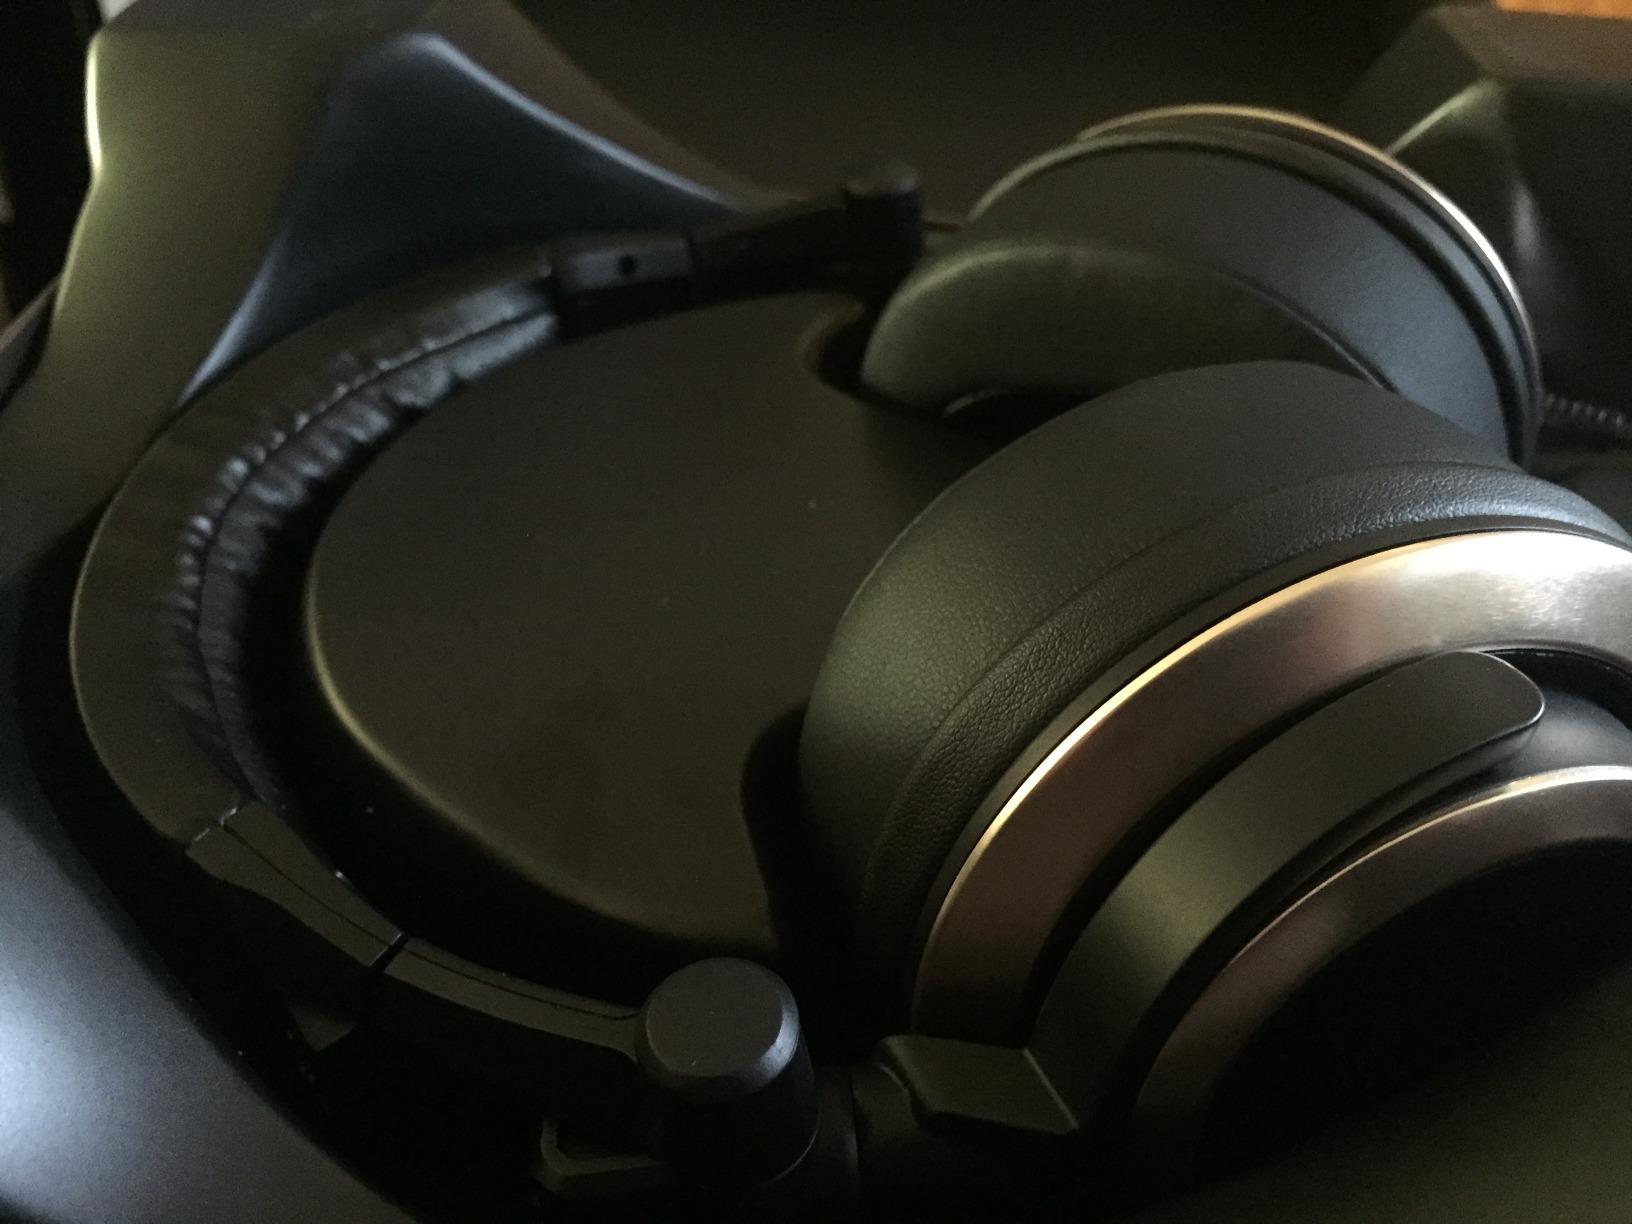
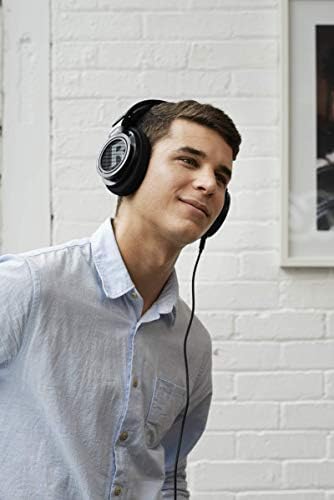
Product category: headphones
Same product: no